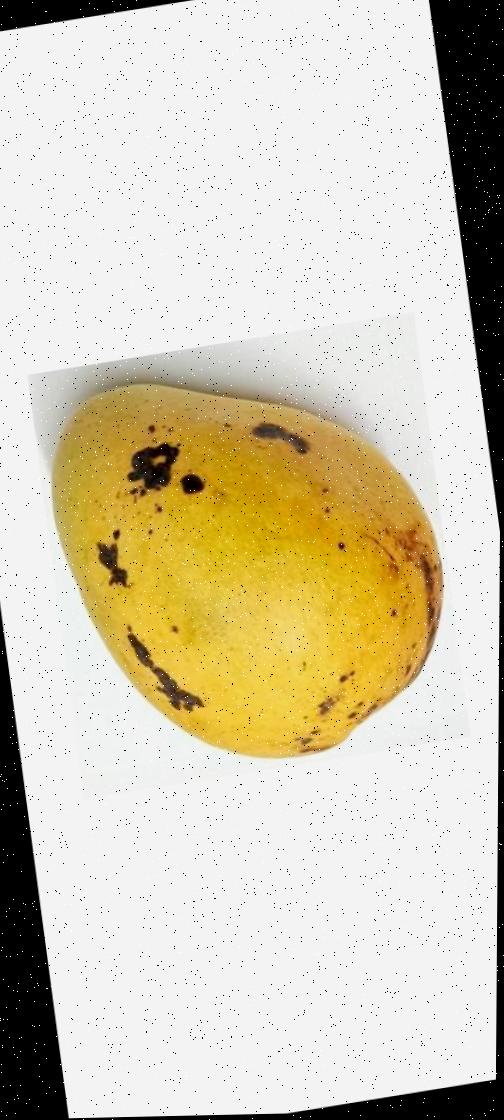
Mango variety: Bari-11